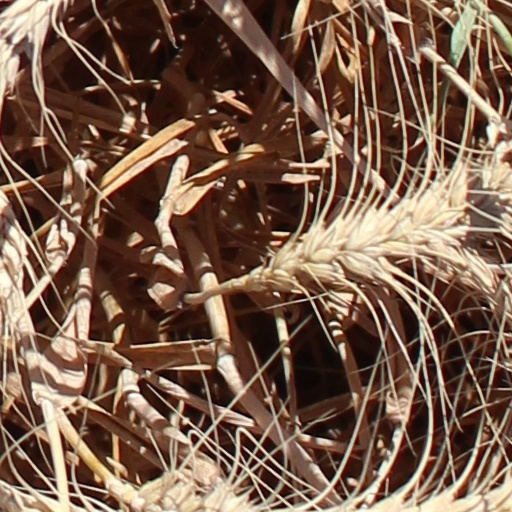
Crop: wheat